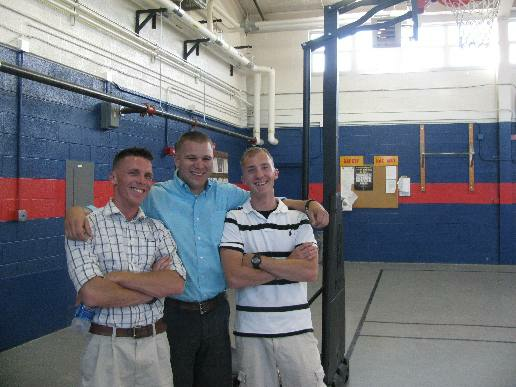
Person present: Yes